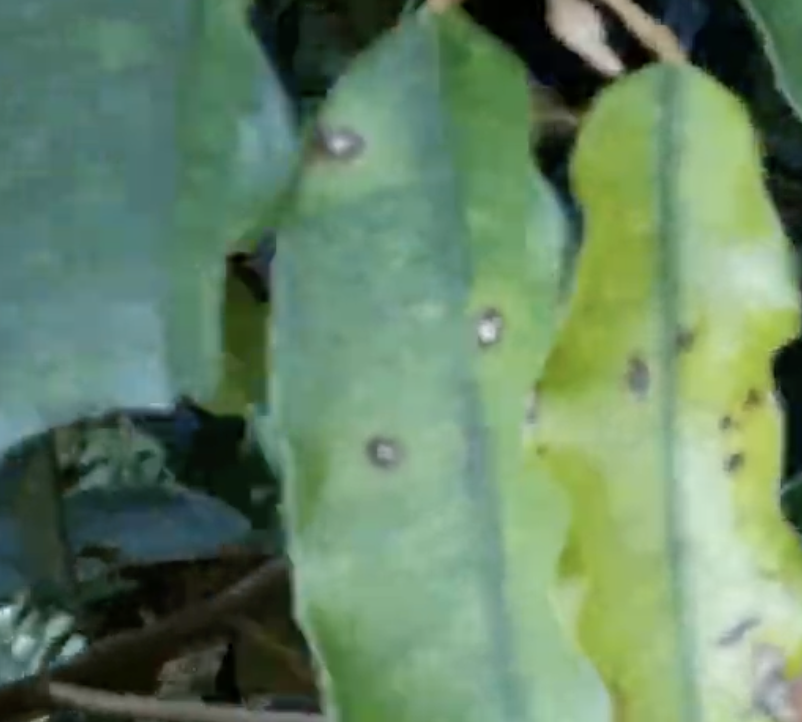
Label: canker_disease